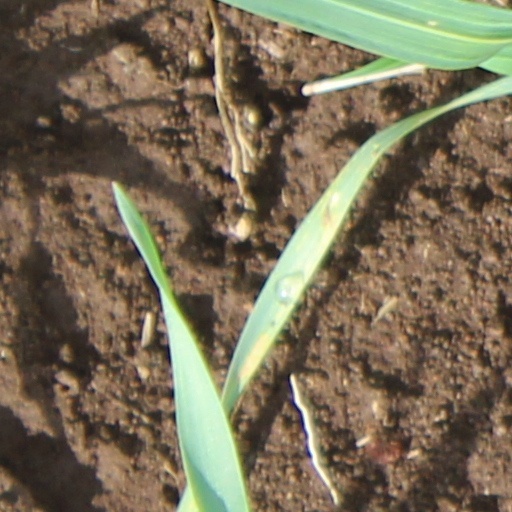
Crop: wheat